Jèrriais literature

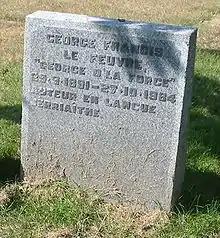
Gravestone of George d'la Forge in churchyard of St. Ouen. Inscription reads "George Francis Le Feuvre, "George d'la Forge", 29.9.1891 - 27.10.1984, Auteur en langue Jèrriaîthe" (Author in the Jersey language)

The most influential writer of Jèrriais in the 20th century was a U.S. citizen, George Francis Le Feuvre (1891–1984) whose pen-name was "George d’la Forge". He emigrated to North America after the First World War but for almost forty years maintained a flow of articles in Jèrriais back to Jersey for publication in newspapers, first in "Les Chroniques de Jersey" (1946–1954) and later in the "Evening Post" (subsequently "Jersey Evening Post" ) (1964–1984). Selections of his articles have been published in book form as "Jèrri Jadis" and "Histouaithes et Gens d'Jèrri".